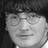
Emotion: neutral